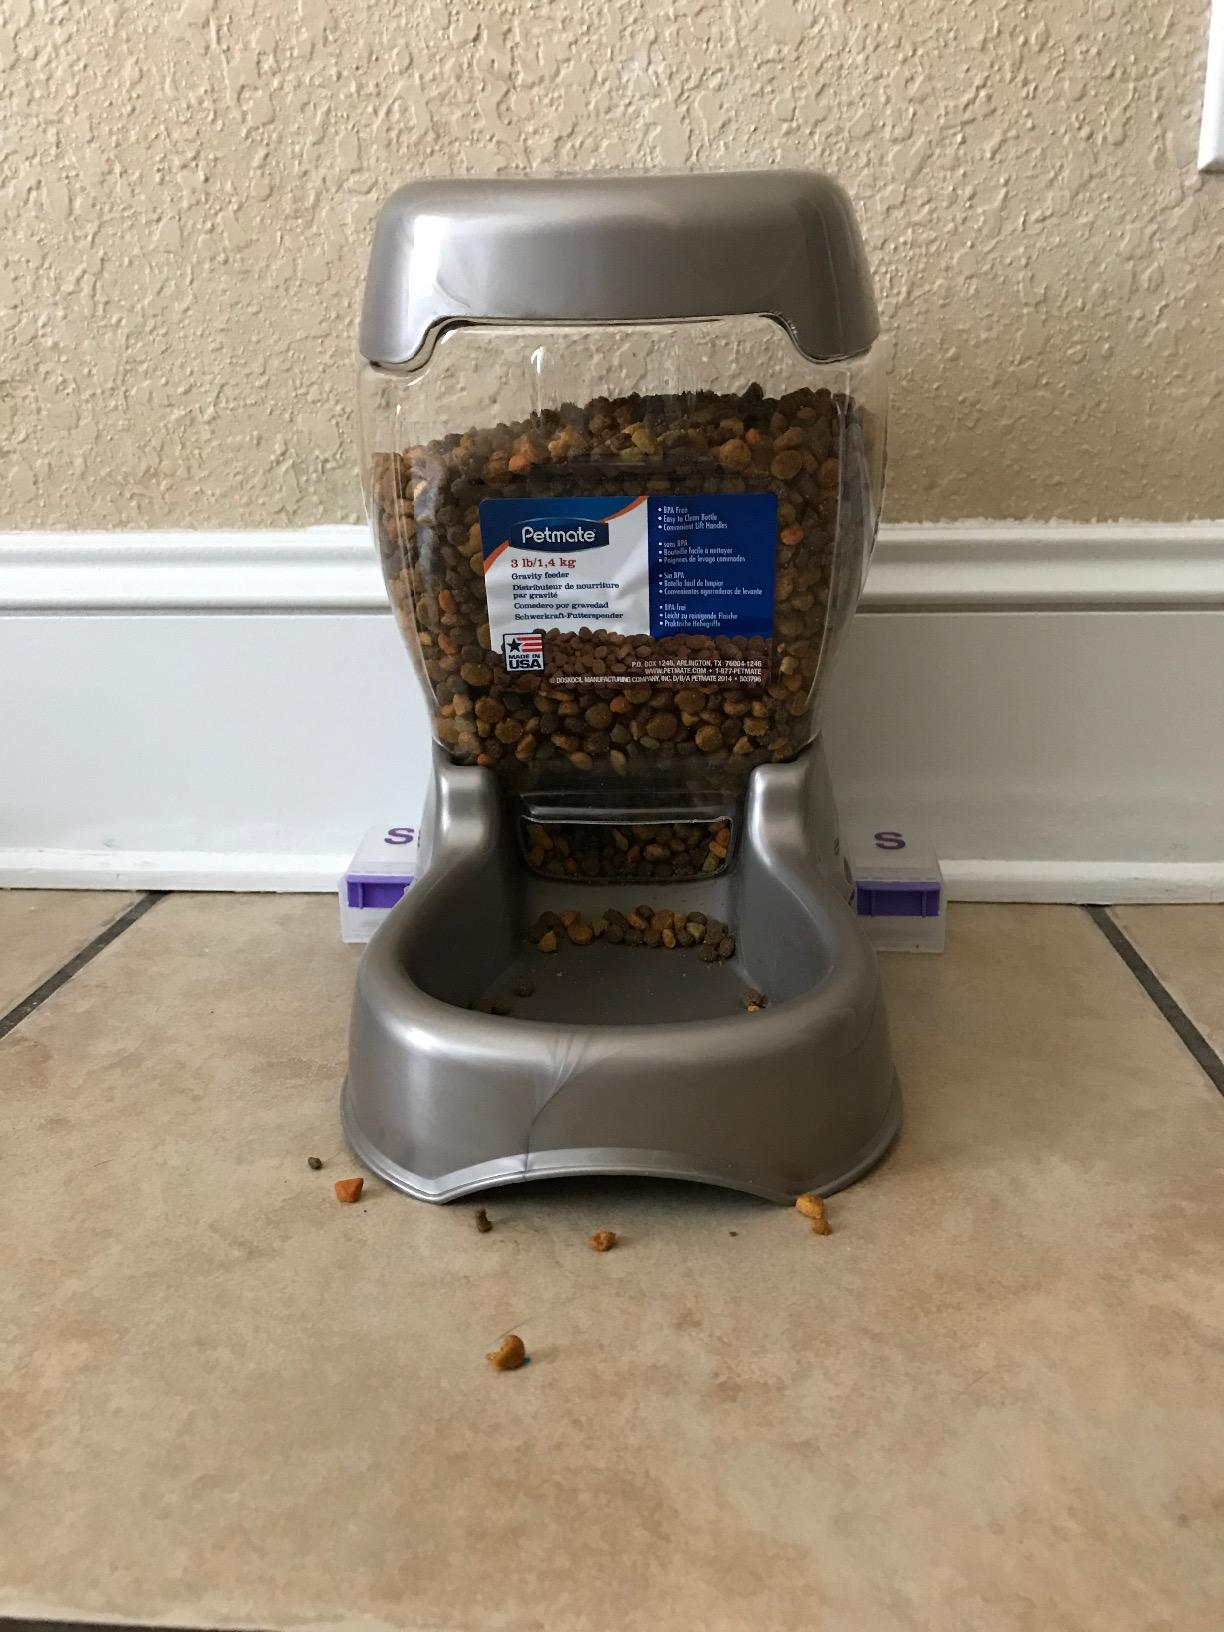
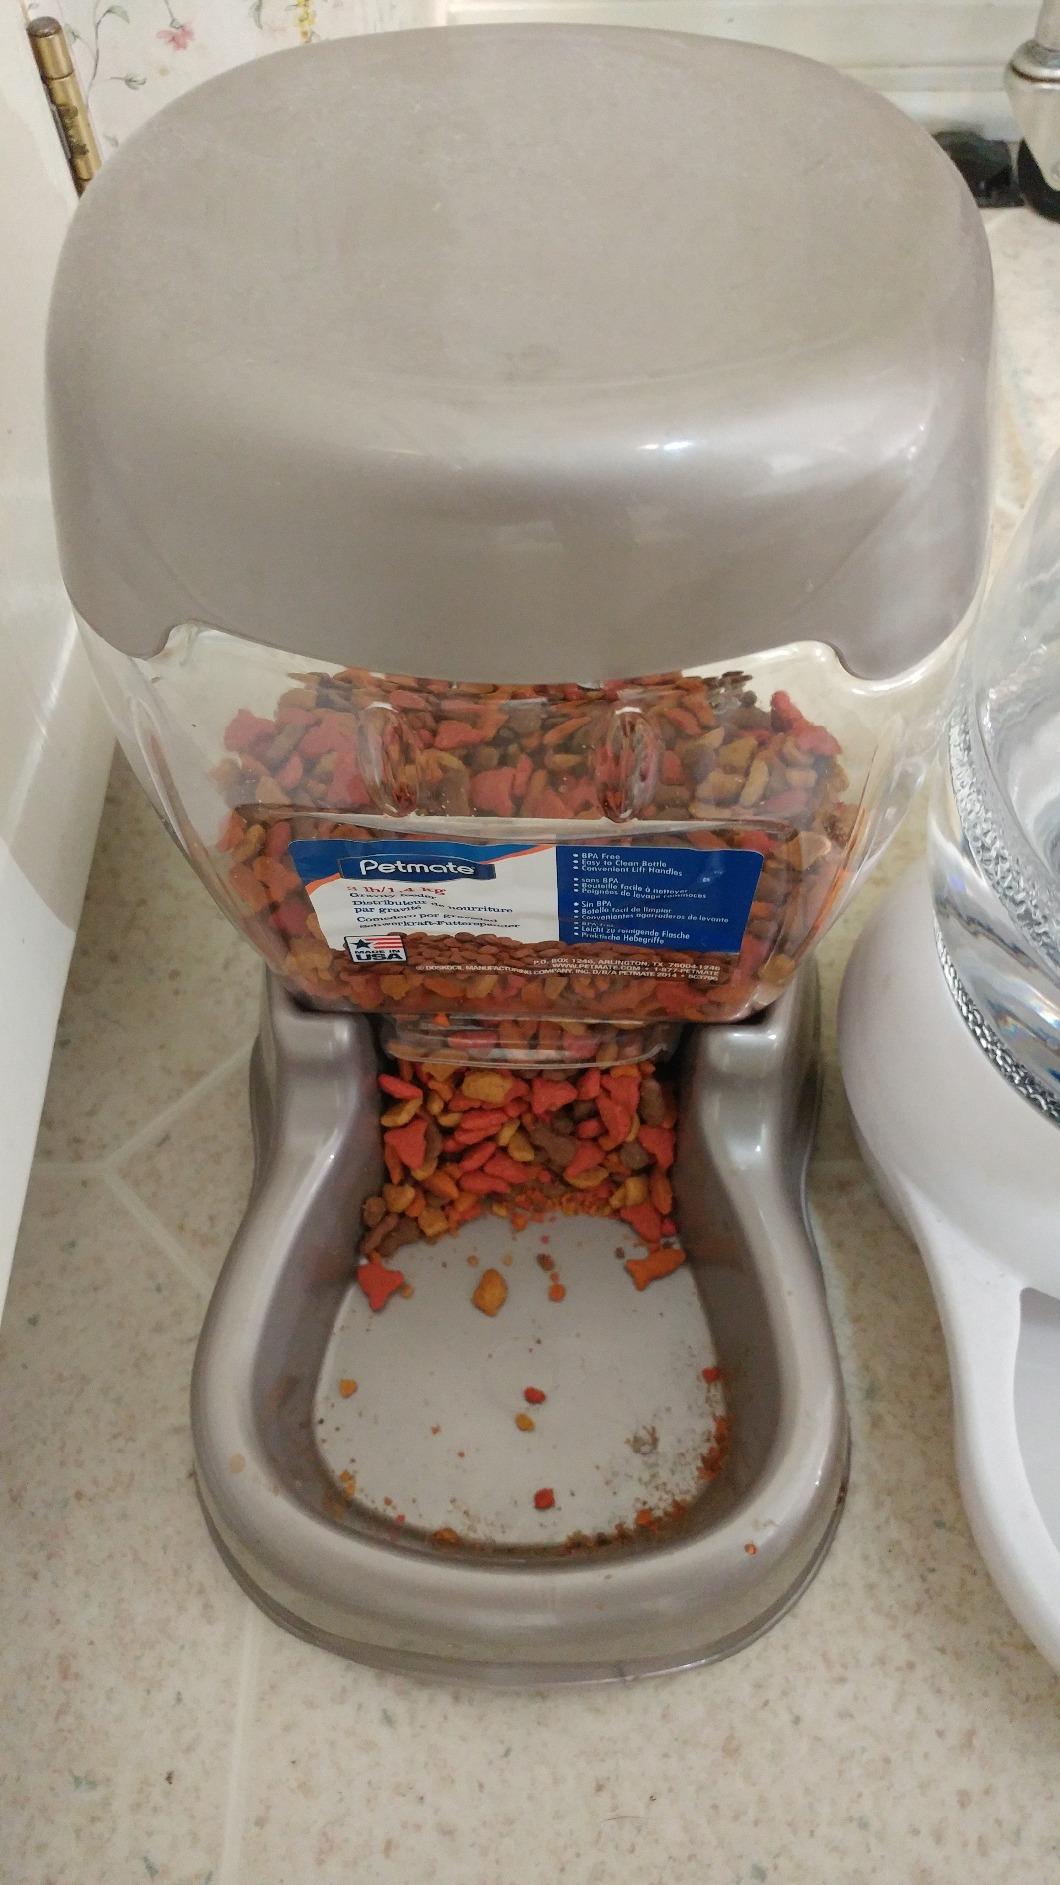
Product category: items_feeder
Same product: yes